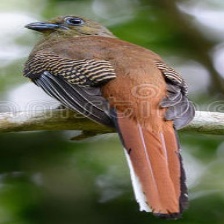
Species: ORANGE BREASTED TROGON
Scientific name: HARPACTES ORESKIOS